Bridge to Terabithia (novel)

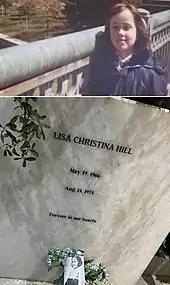
Lisa Christina Hill (1966–1974), the girl who inspired the novel.

Katherine Paterson lived for a time in Takoma Park, Maryland, a suburb of Washington, D.C. The novel was inspired by an incident during that time: on August 14, 1974, her son David's best friend, Lisa Christina Hill, died after being struck by lightning in Bethany Beach, Delaware, aged eight.